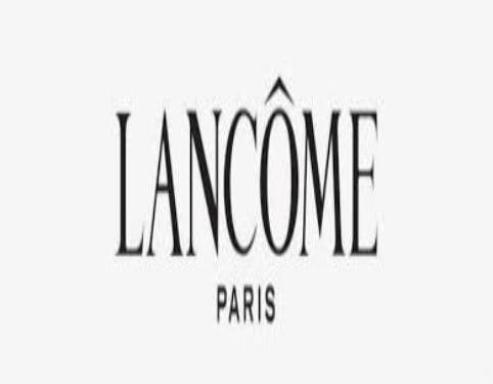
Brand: lancome
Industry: Necessities